Paulo Nimer Pjota

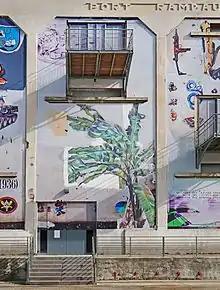
La Sucrière (Lyon Confluence) (10782943195)

Pjota's art consists of many colliding components that are neither literal or direct but rather suggestive and at times curious. "His works highlight the clichés of figurative and landscape painting".(Artuner) Each canvas is treated as a sketchbook of sorts in where you find a collection of images with no particular placement but each image intentionally.